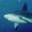
Label: shark